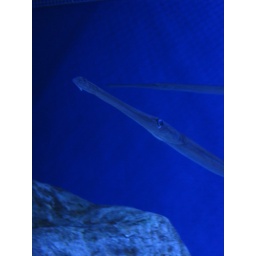
elephant fish sniffing around